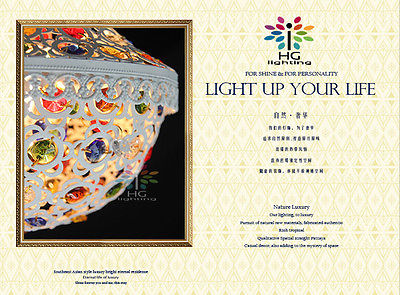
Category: lamp